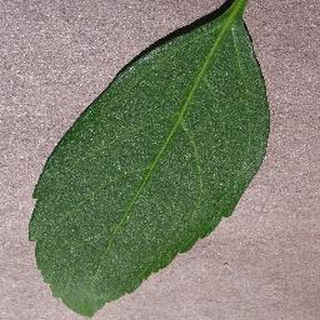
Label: healthy_cherry